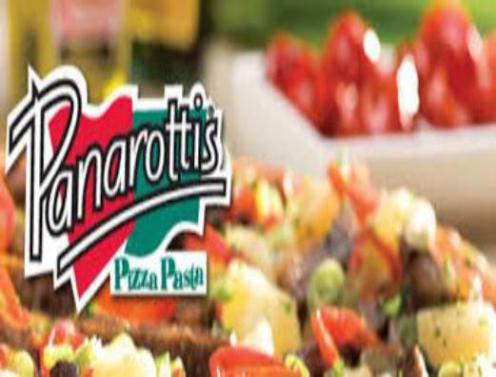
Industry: Food